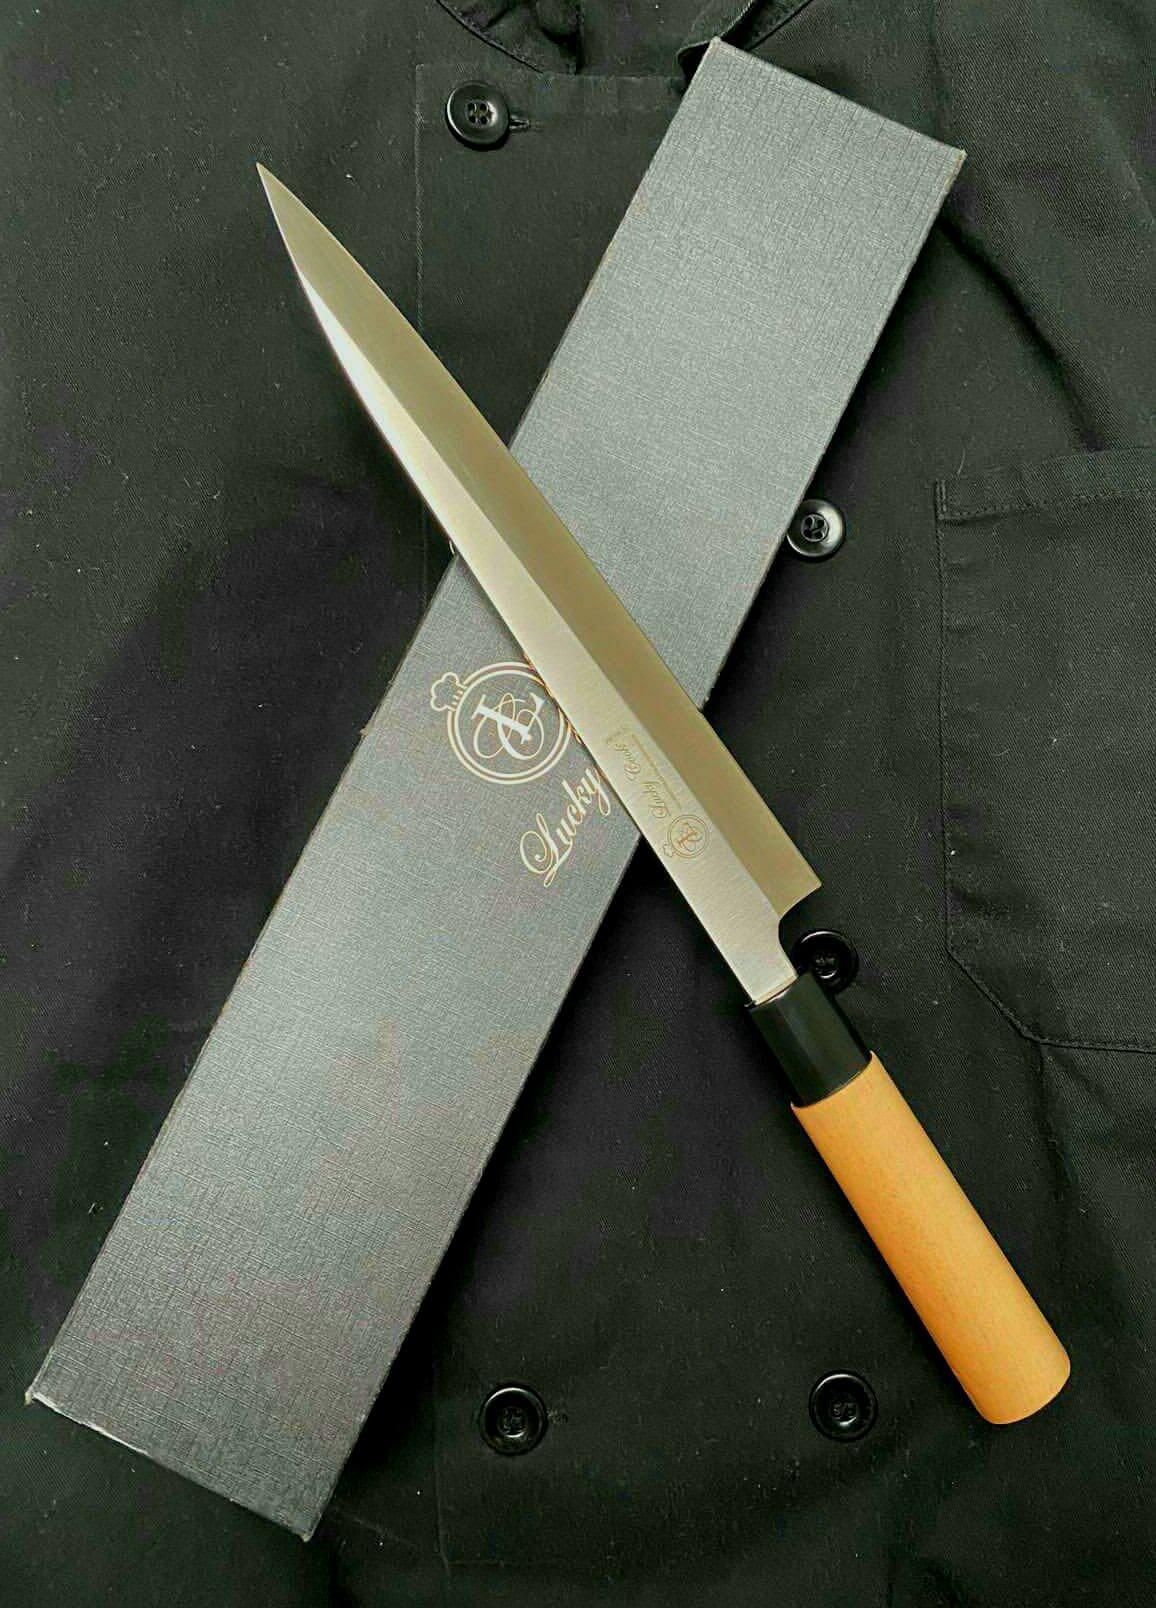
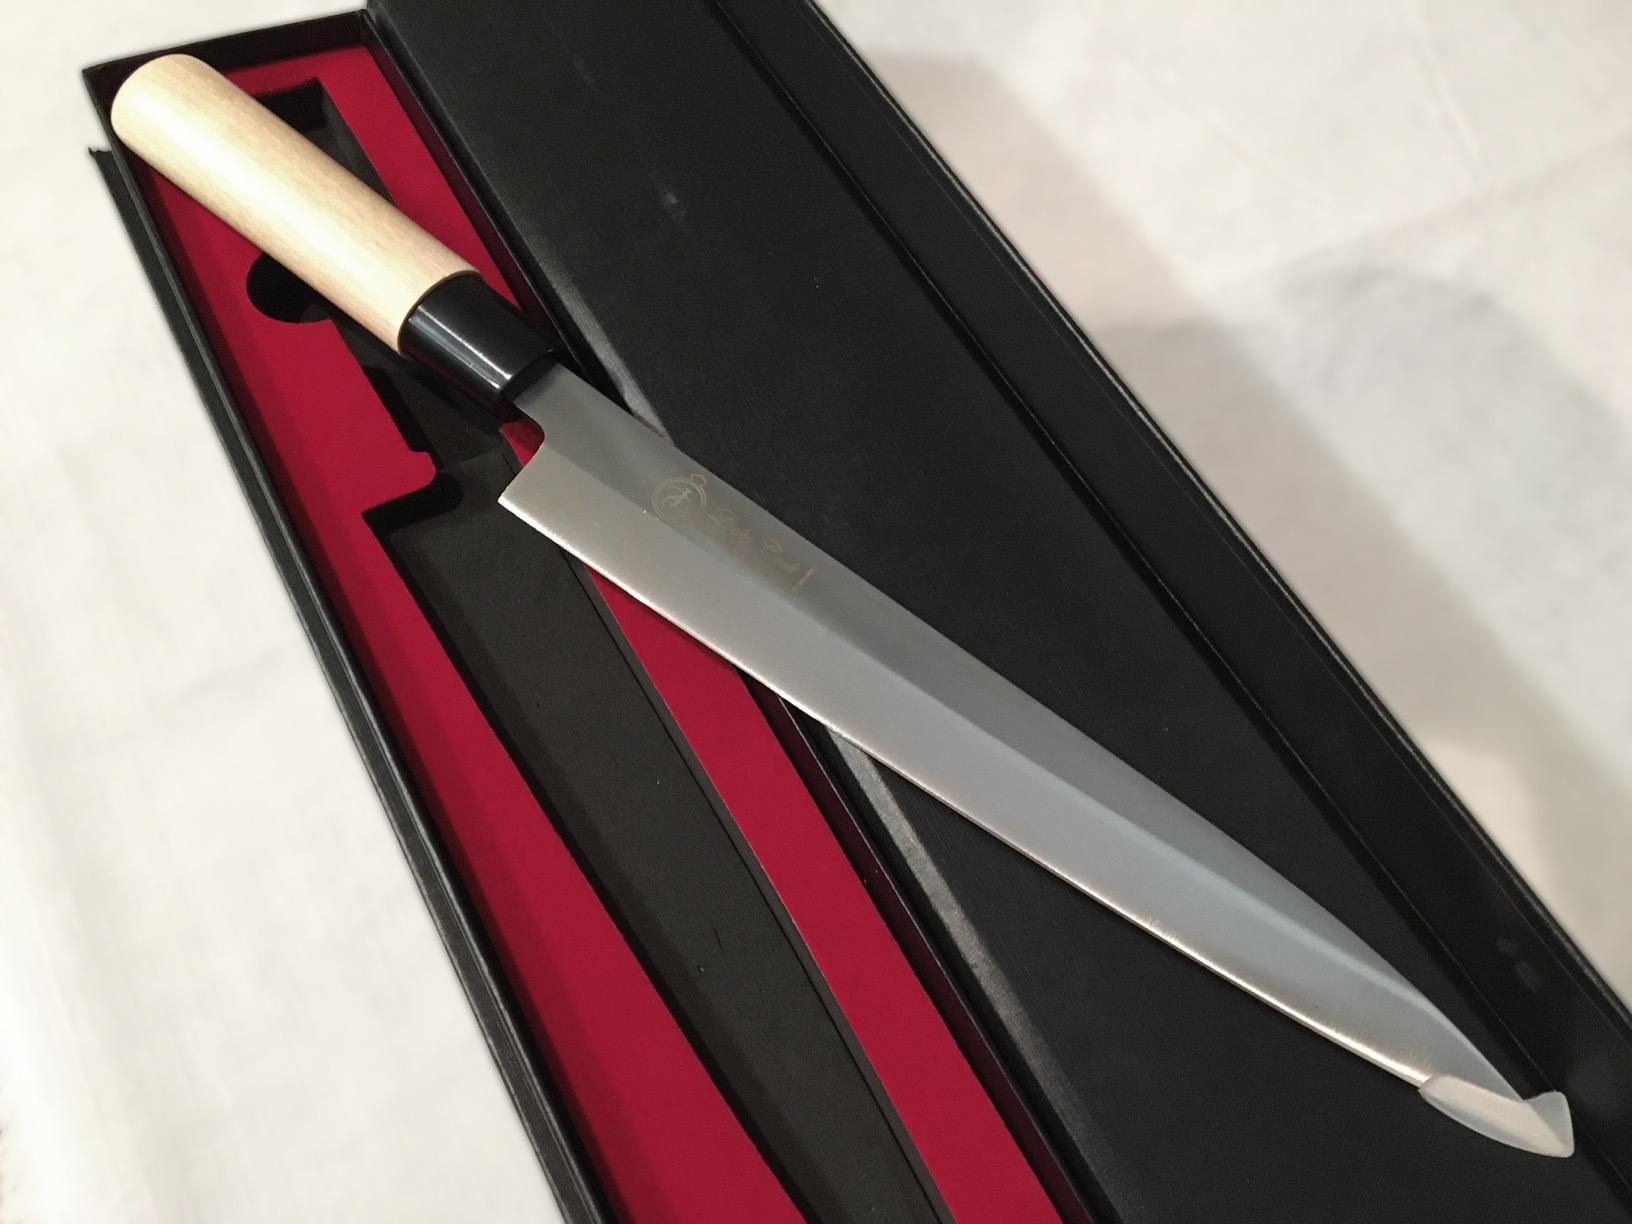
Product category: items_knife
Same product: yes